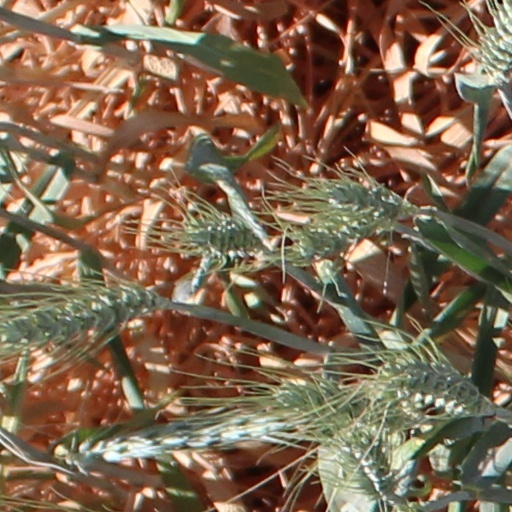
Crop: wheat